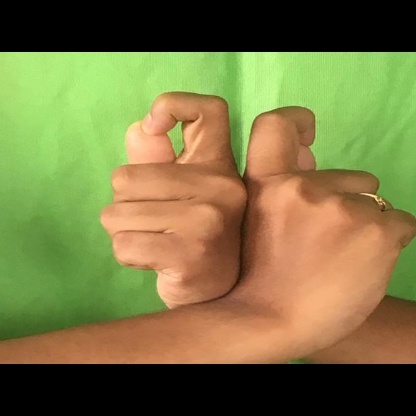
Mudra: Berunda